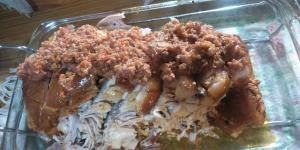
pernil de cerdo marinado al horno